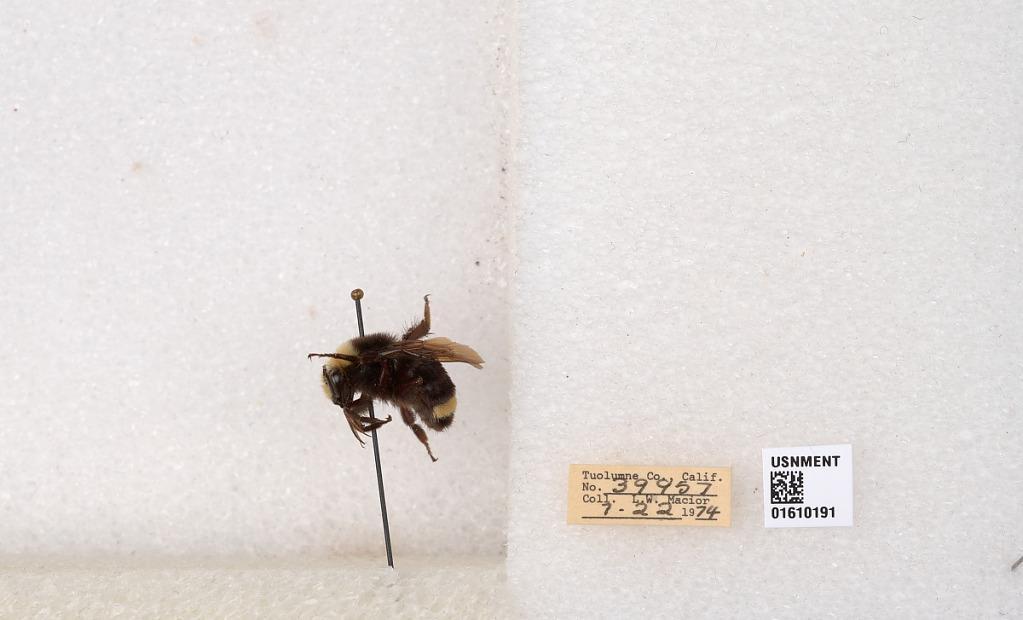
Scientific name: Bombus (Pyrobombus) vosnesenskii Radoszkowski
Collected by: L. Macior
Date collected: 1974-7-22
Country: United States
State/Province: California
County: Tuolumne
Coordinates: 37.9712, -120.228